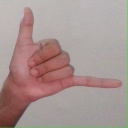
अक्षर: द